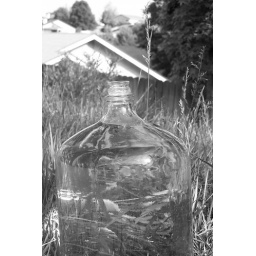
Jug of water in black and white